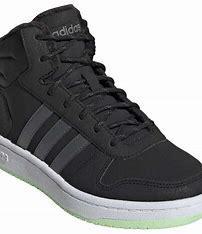
Brand: adidas
Model: NEO Hoops 2 Mid Skate